Religion and sexuality

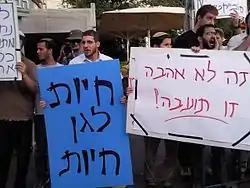
Orthodox Jewish protesters holding Anti-LGBTQ Protest signs during the Gay Pride parade in Haifa, Israel (2010)

In the perspective of traditional Judaism, sex and reproduction are the holiest of acts one can do, the act through which one can imitate God, and in order to preserve its sanctity there are many boundaries and guidelines. Within the boundaries, there are virtually no outright strictures, and it is in fact obligatory. It prohibits sexual relations outside of heterosexual marriage, maintains biblical strictures on relations within marriage including observance of "niddah", a prohibition on relations for a period including the menstrual period, and "tzniut", requirements of modest dress and behavior. Traditional Judaism views the physical acts of adultery, incest, intentional waste of semen, the physical act of men having sex with men, and male masturbation as grave sins. Judaism permits relatively free divorce, with Orthodox Judaism and Conservative Judaism requiring a religious divorce ceremony for a divorce to be religiously recognized. Worldwide movements in Judaism considered more liberal have rejected Jewish law as binding but rather inspirational and allegorical, so adapted perspectives more consistent with general contemporary Western culture.